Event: Nepal Earthquake
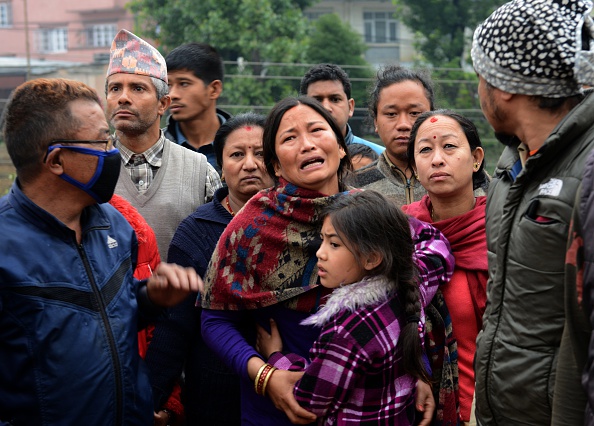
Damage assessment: no_damage